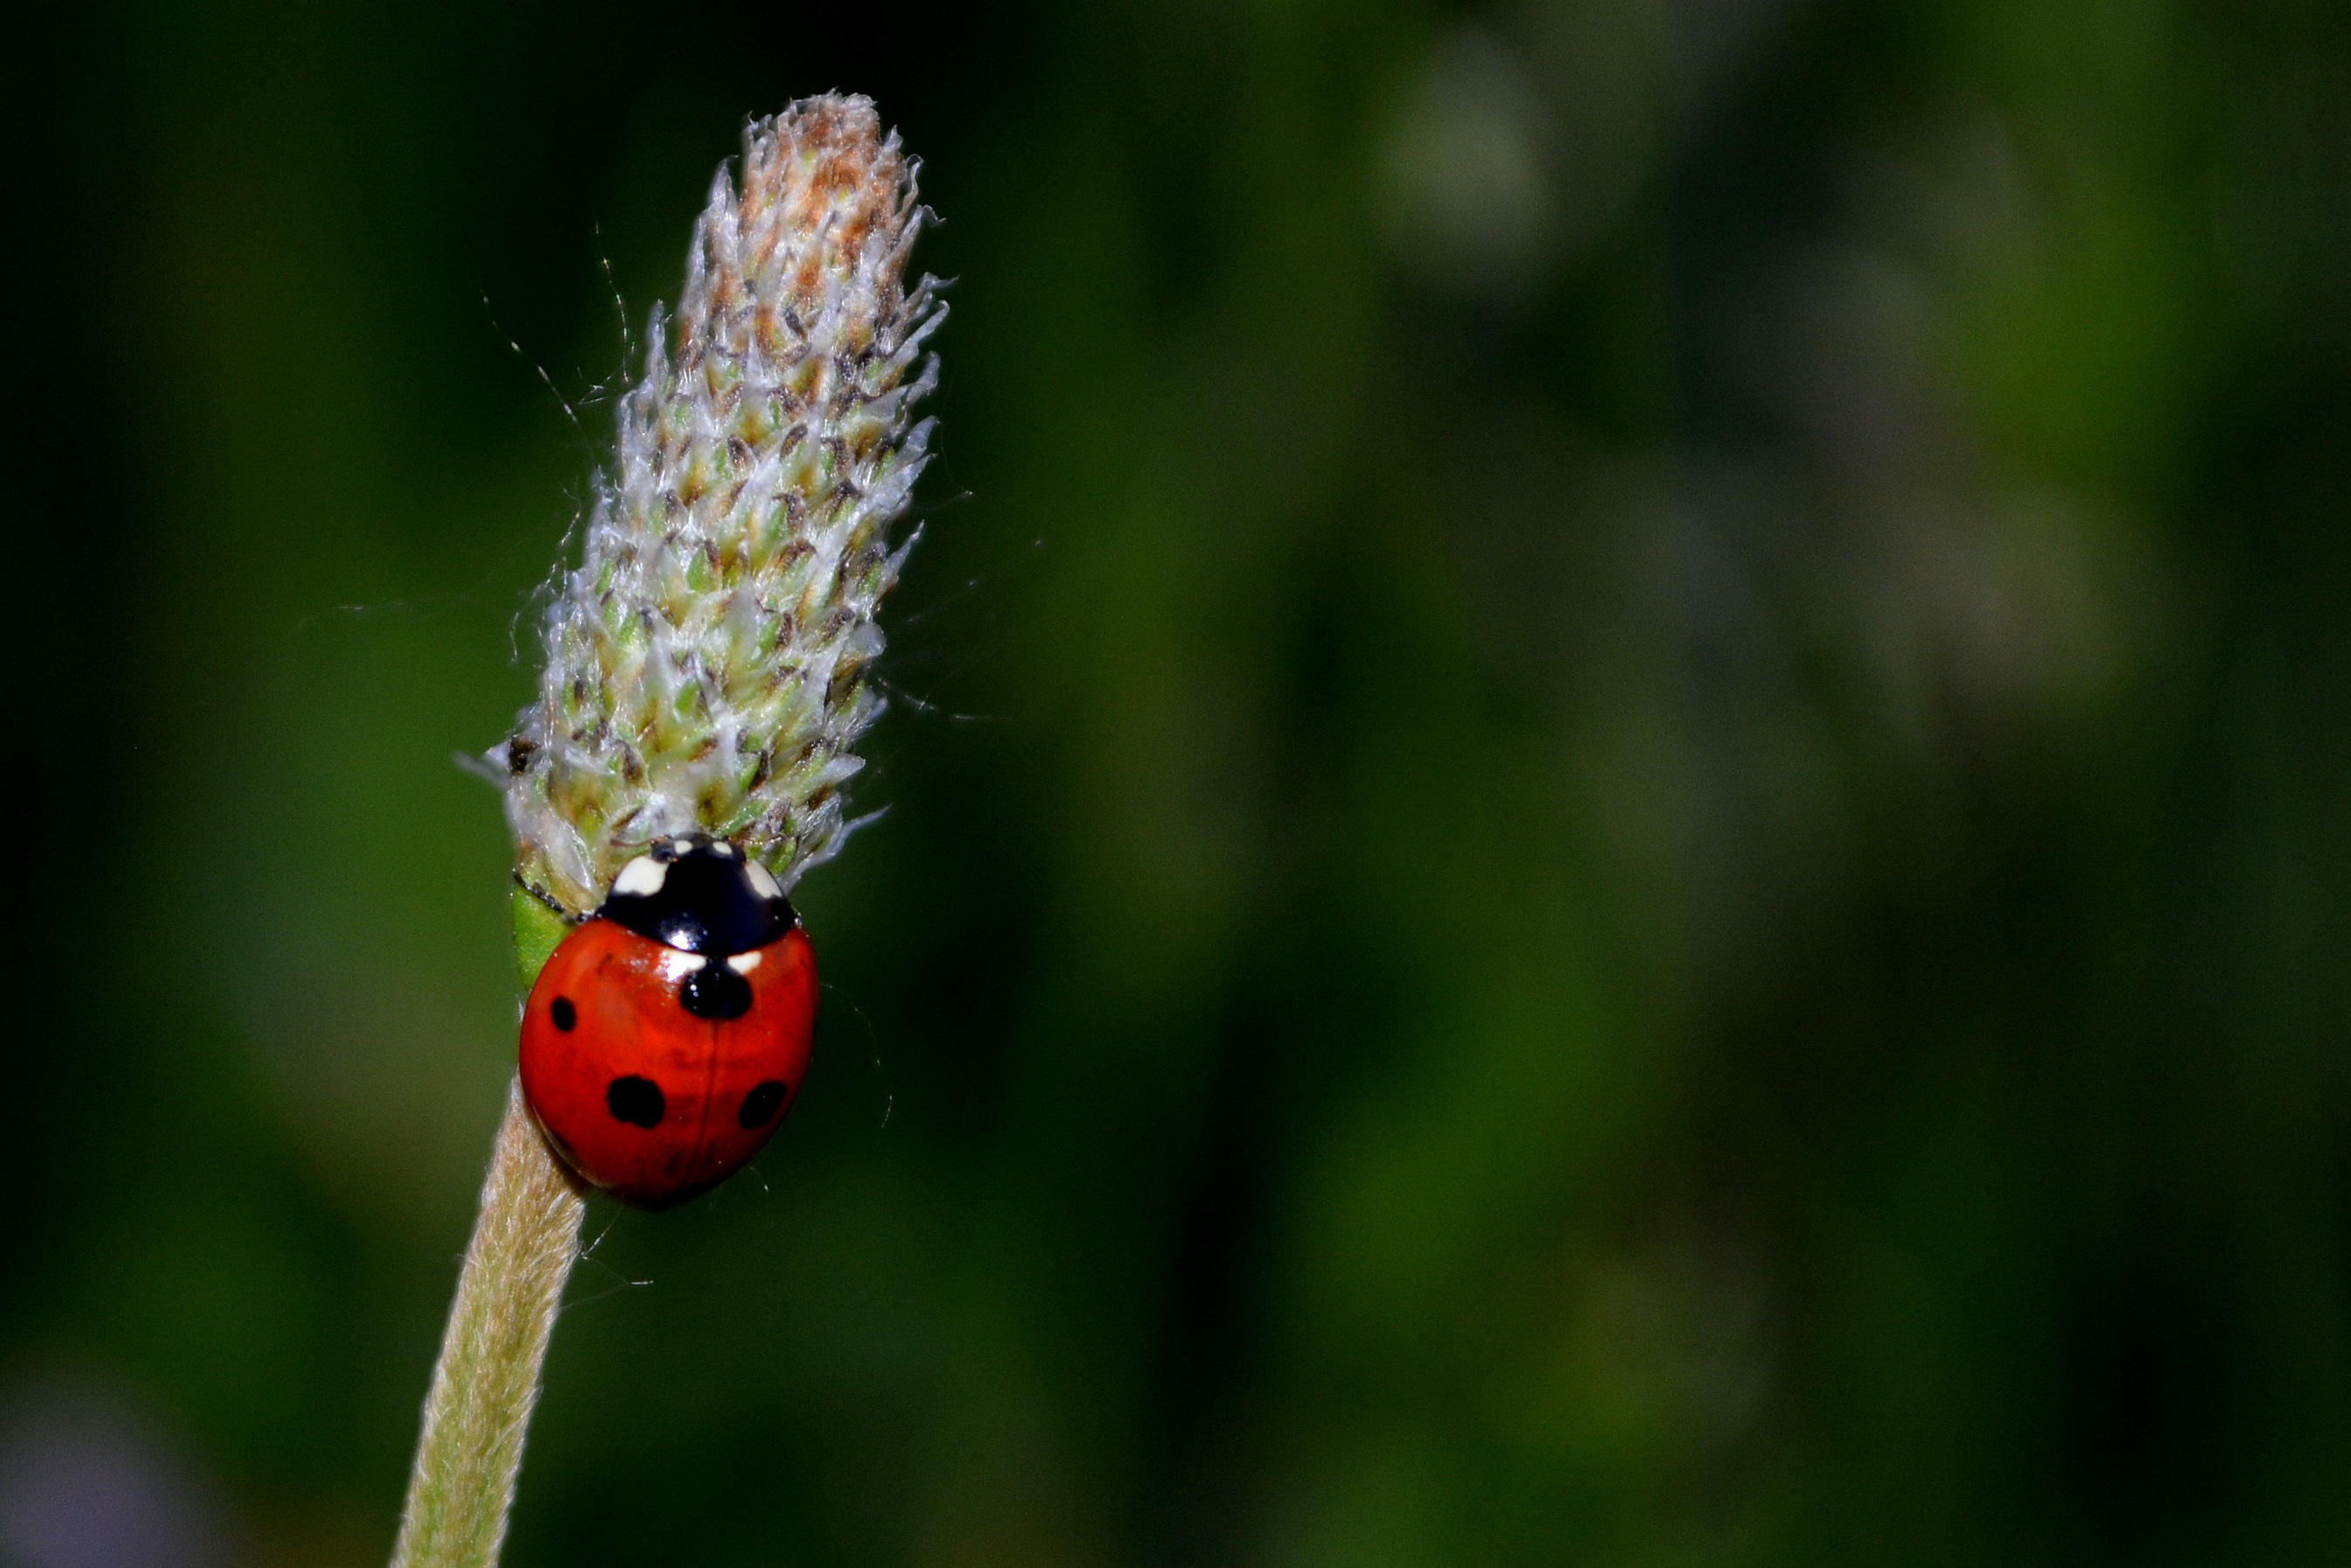
nature, grass, plant, photography, flower, green, insect, botany, flora, fauna, ladybird, invertebrate, close up, baja, beetle, nectar, insecta, macro photography, plant stem, moths and butterflies